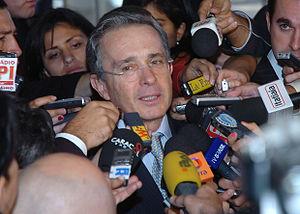
Álvaro Uribe Vélez, né le 4 juillet 1952 à Medellín, est un homme d'État colombien de droite, président de la République de 2002 à 2010.